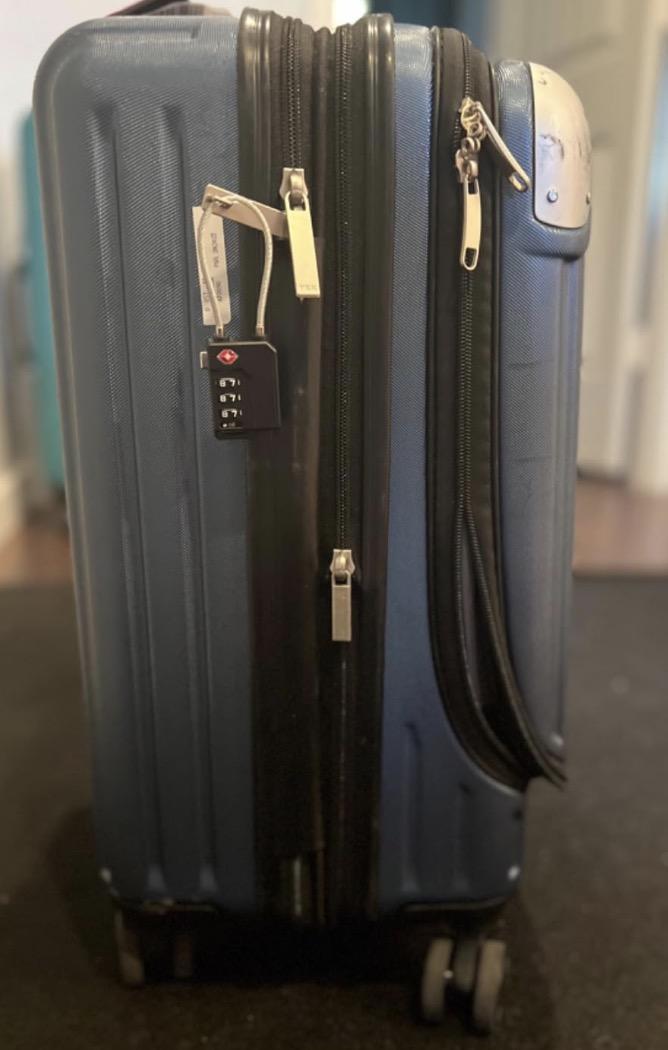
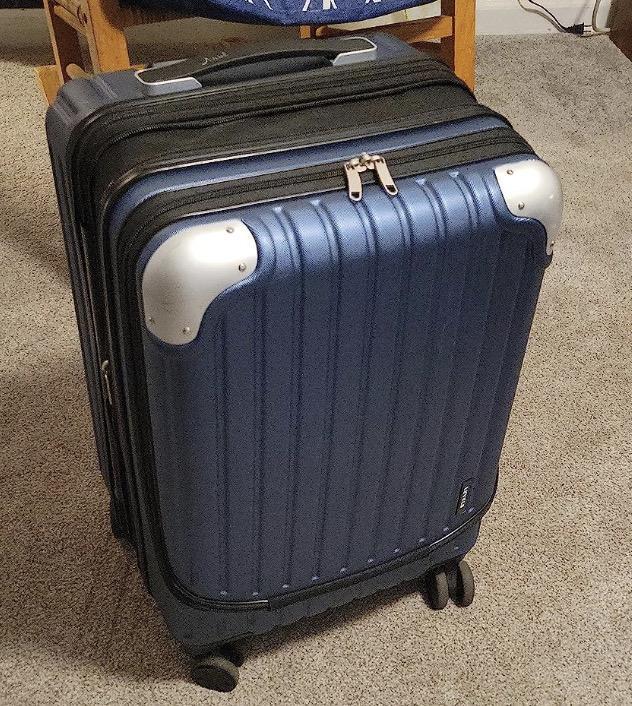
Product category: items_tea
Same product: yes